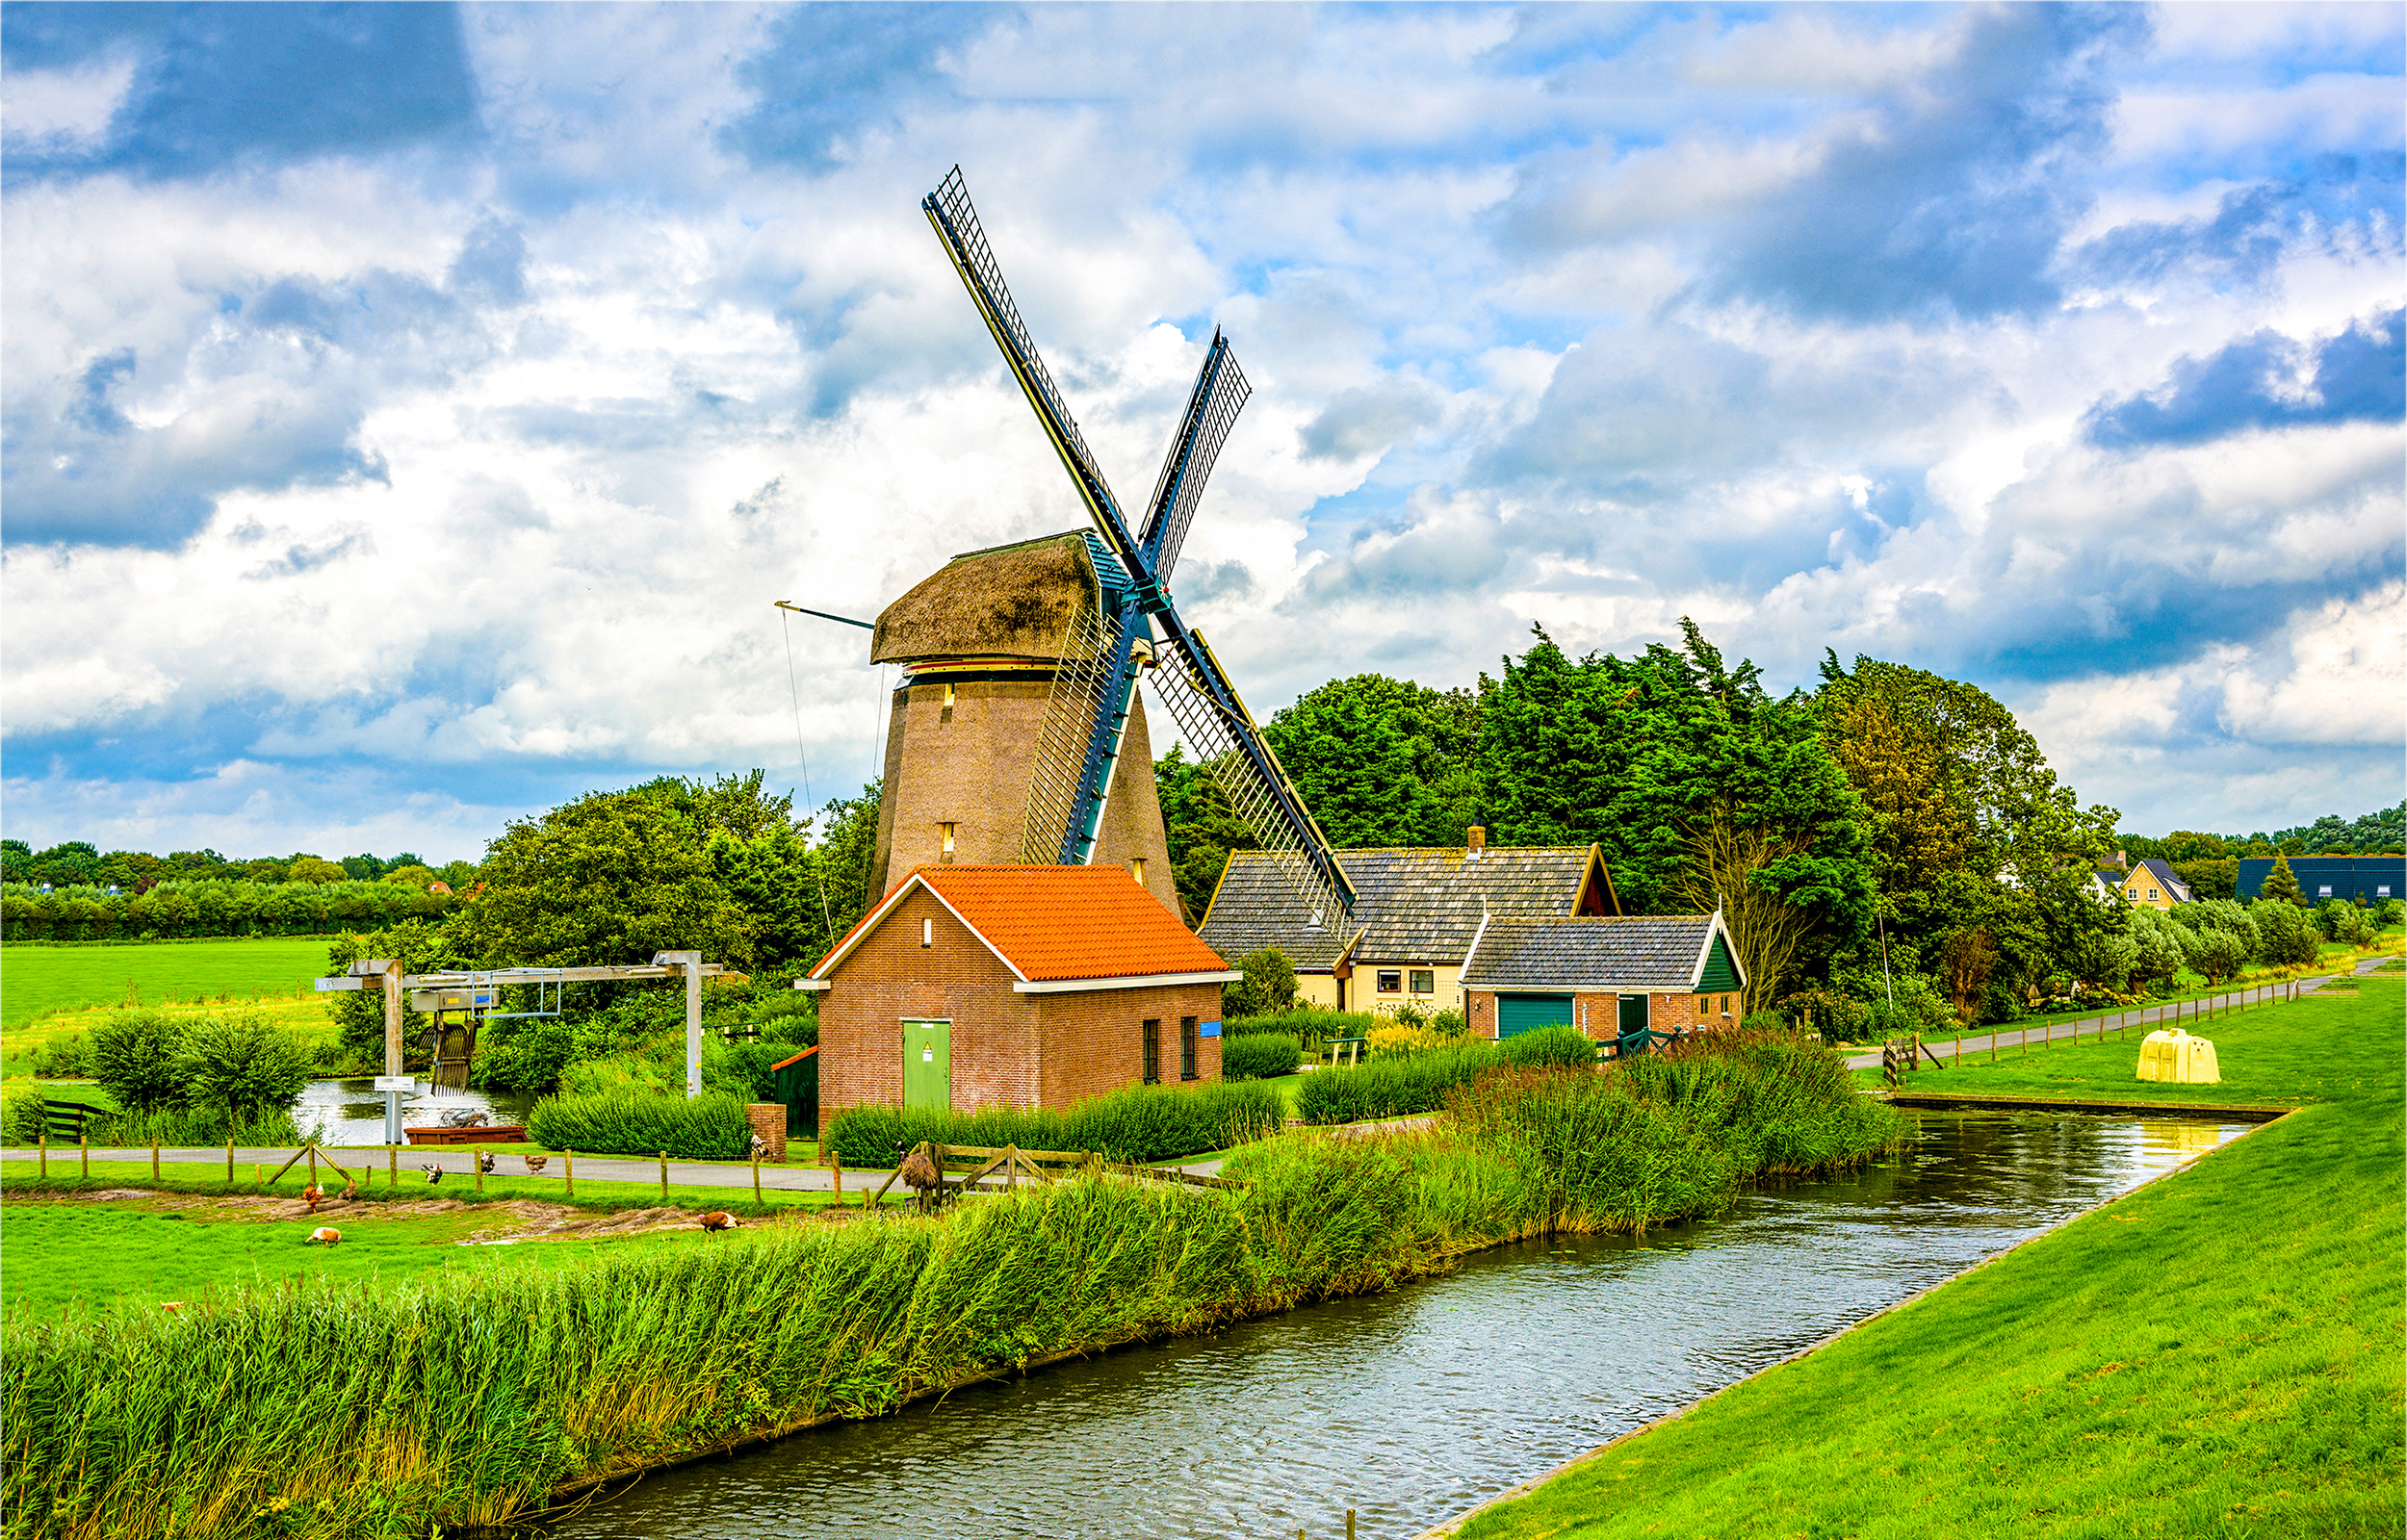
agriculture, architecture, background, blue, canal, cloud, construction, dutch, environment, farm, field, flower, grass, green, holland, landmark, landscape, mill, netherland, netherlands, old, outdoors, retro, river, rural, scene, sky, spring, summer, traditional, view, vintage, water, white, wind, windmill, natural landscape, rural area, waterway, house, grassland, polder, meadow, building, cottage, village, land lot, tree, wind turbine, gristmill, watercourse, bank, pasture